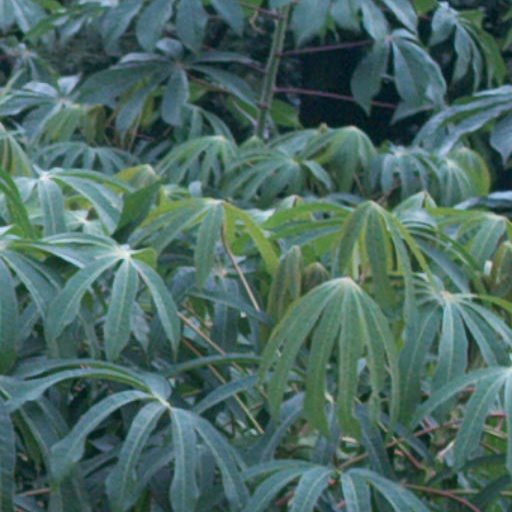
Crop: cassava